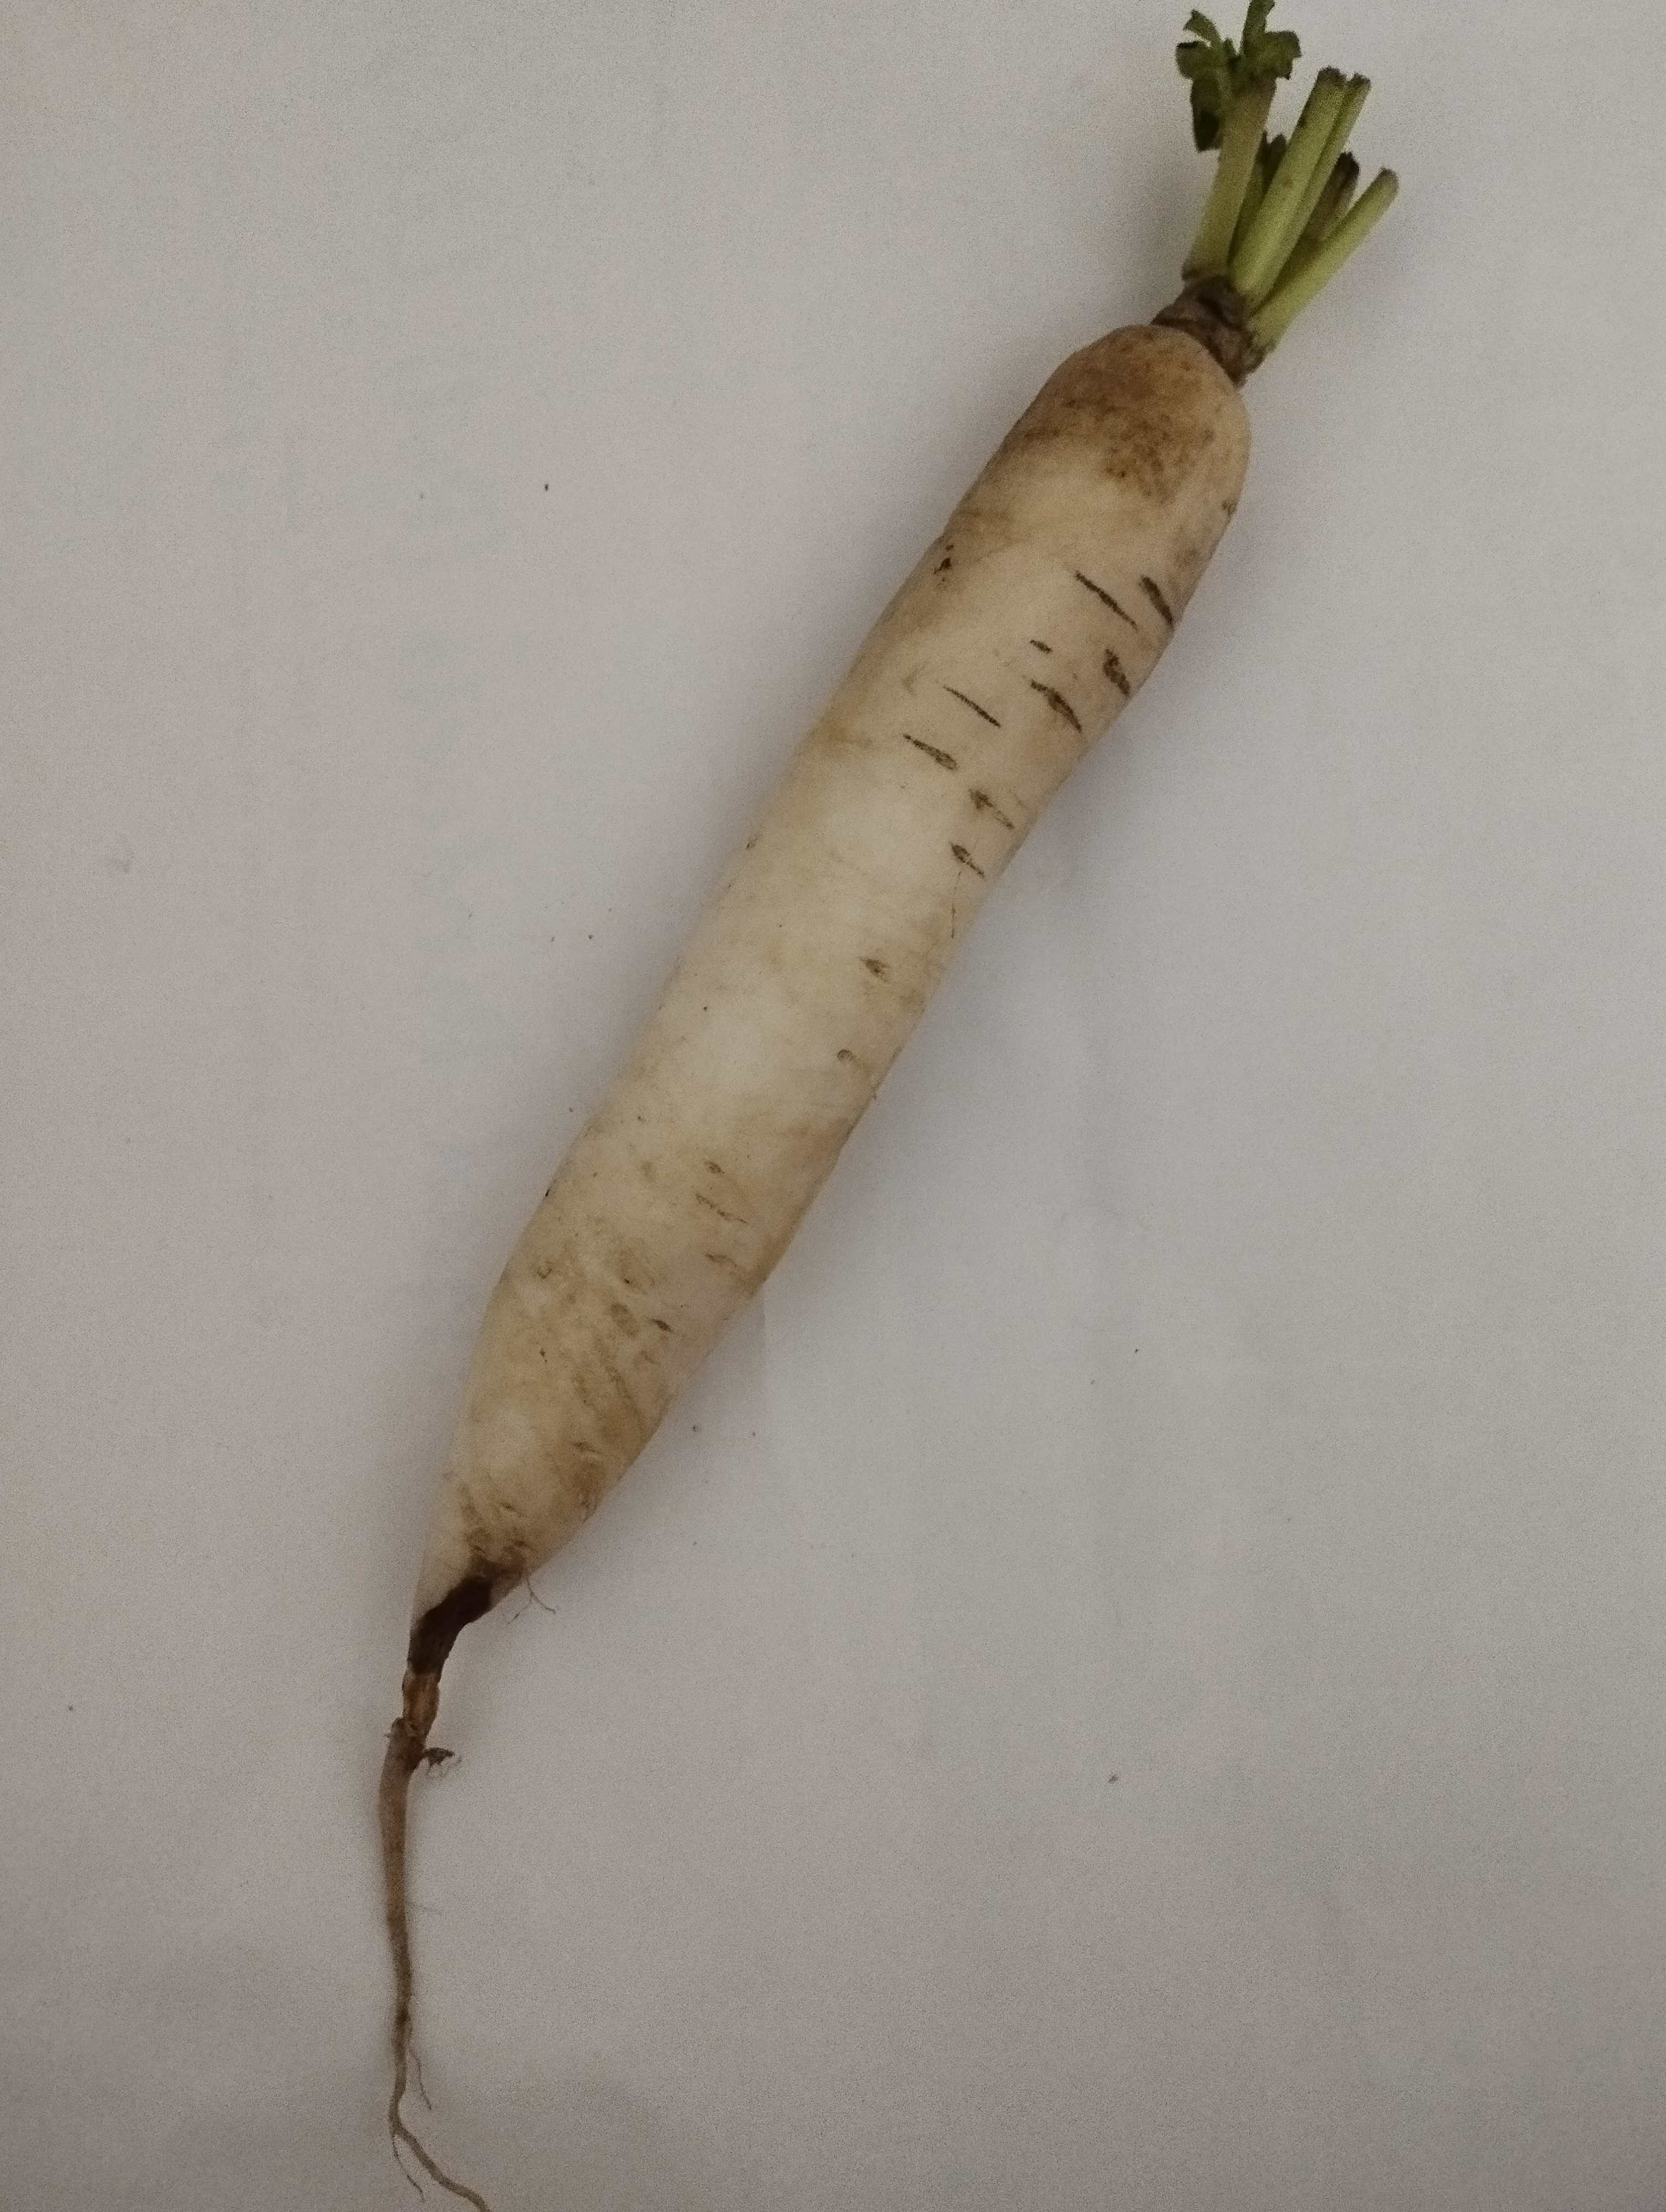
Label: Raphanus sativus